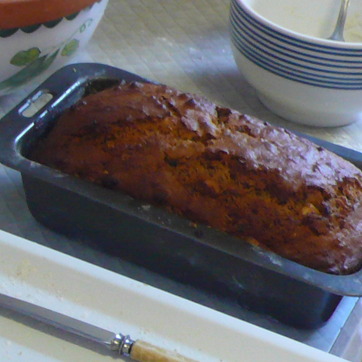
Material: food